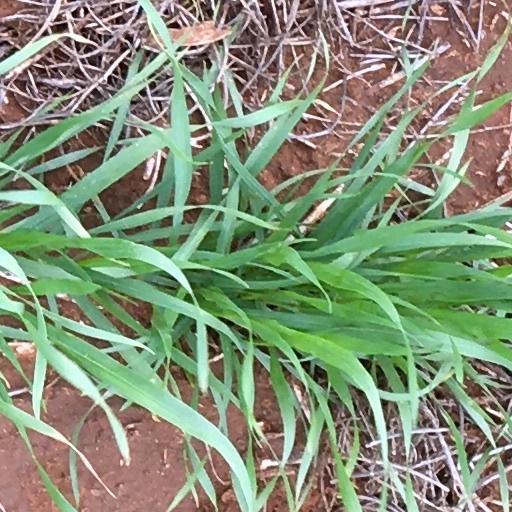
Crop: wheat